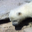
Label: bear